Water supply and sanitation in Tanzania

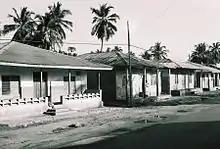
Lindi is one of two cities in Tanzania where the water utility does not collect enough revenue to meet energy costs and to pay salaries, despite having the highest water tariffs in the country.

In districts and small towns there are about one hundred small public service providers, the District Urban Water Supply and Sanitation Authorities (DUWSSAs). In 2007, MoWI initiated a process of clustering them with the aim to increase the quality and efficiency of service. However, as of 2012 clustering had made little process because it runs counter to the ongoing overall decentralization process. Donor agencies such as GIZ have thus stopped their support for clustering.